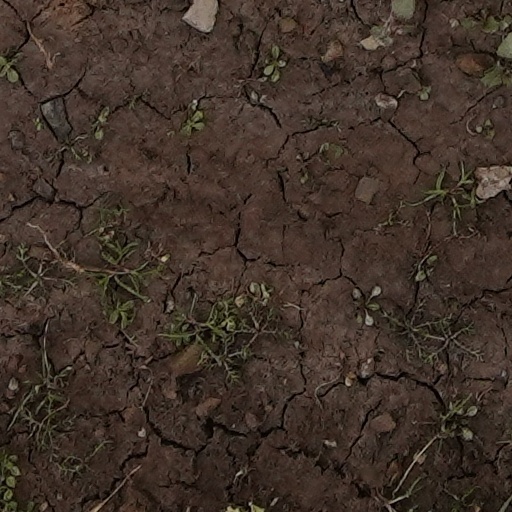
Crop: wheat